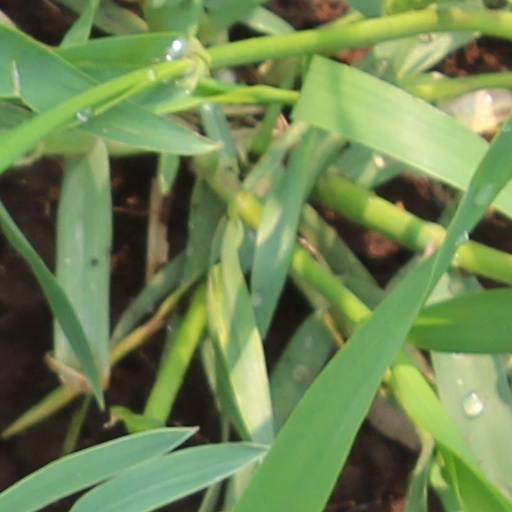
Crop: wheat